Lafayette M. Hershaw

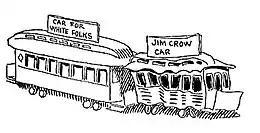
1904 caricature of "White" and "Jim Crow" rail cars by John T. McCutcheon. Despite Jim Crow's legal pretense that the races be "separate but equal" under the law, non-whites were given inferior facilities and treatment.

This was followed less than two months later by another meeting, the July 11, 12, and 13 1905 first meeting of the Niagara Movement at Buffalo, New York called by Du Bois. The meeting saw Du Bois elected general secretary of the movement, George H. Jackson of Cincinnati as general treasurer and Dubois, William H. Richards, B. S. Smith, William Monroe Trotter, and William H. H. Hart signed the official statement of the movement and Hershaw was among the twenty nine African Americans who attended. By December, Hershaw was working as secretary of the movement.